Scott Zakarin

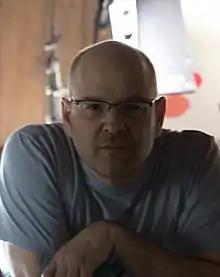
Scott Zakarin

Scott Zakarin (born September 2, 1963) is an American film producer. He is known as the creator of the Web series medium due to his introduction of the first internet episodic website The Spot.